1980s in Hong Kong

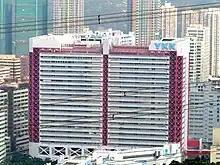
A flatted factory building in Tuen Mun, completed 1989

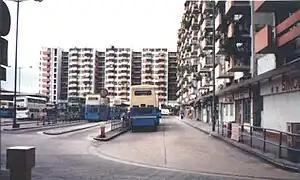
North Point Estate, 1989

In the early 1980s, younger Hong Kong workers began avoiding the manufacturing industry entirely. Hong Kong's on-going evolution away from manufacturing picked up steam during the decade, as production's share of the economy fell from 22.8% in 1980 to 16.7% ten years later. Replacing it was a greater reliance on services, which rose from 68.3% to 75.4% of GDP. The fastest growing sectors were foreign trade, logistics and communications and general personal and community services. The lack of investment in domestic industry, along with China's economic reform, began opening up manufacturing to the mainland. Middle-aged men and women who had spent decades in manufacturing were suddenly left with no place to go.